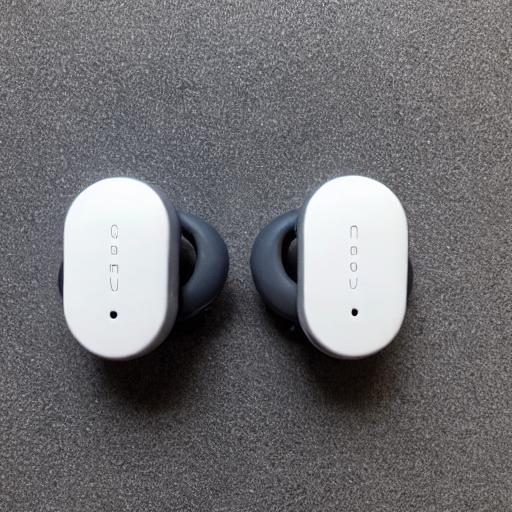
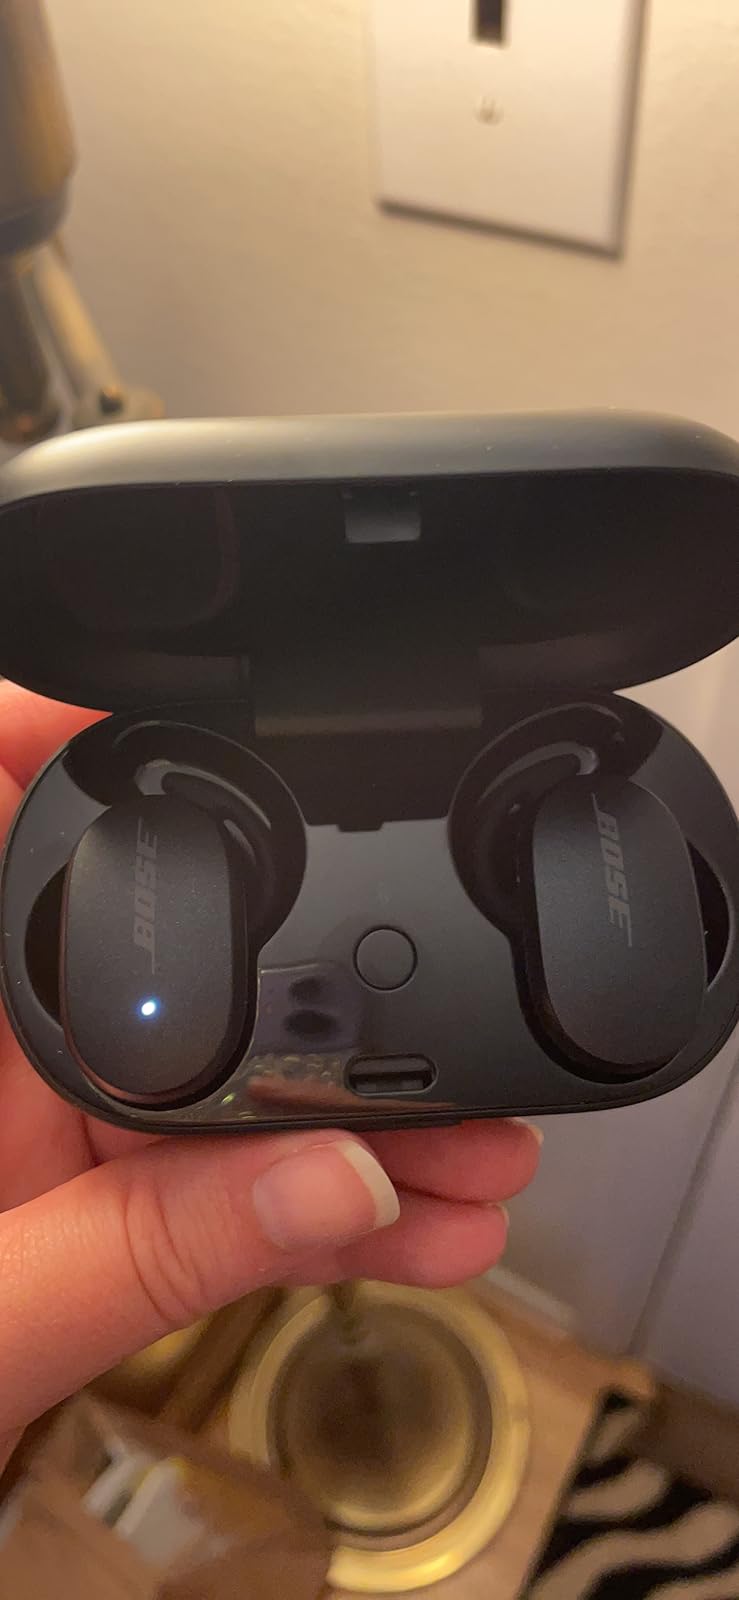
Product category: earbuds
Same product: no